Pedro Santana, Dominican Republic

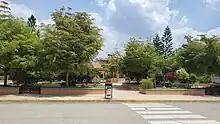
Elias Pina, Dominican Republic

The town of was historically a district of the city of Banica. Through Law No. 3208 of March 3, 1952, the Municipal District of Pedro Santana, of the Común de Bánica, was elevated to the category of común (municipality).